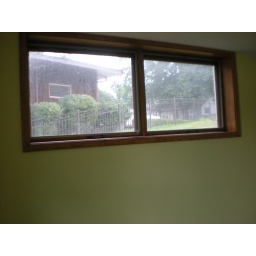
Downstairs bedroom window isn't in terrible shape but would still probably need to be replaced.